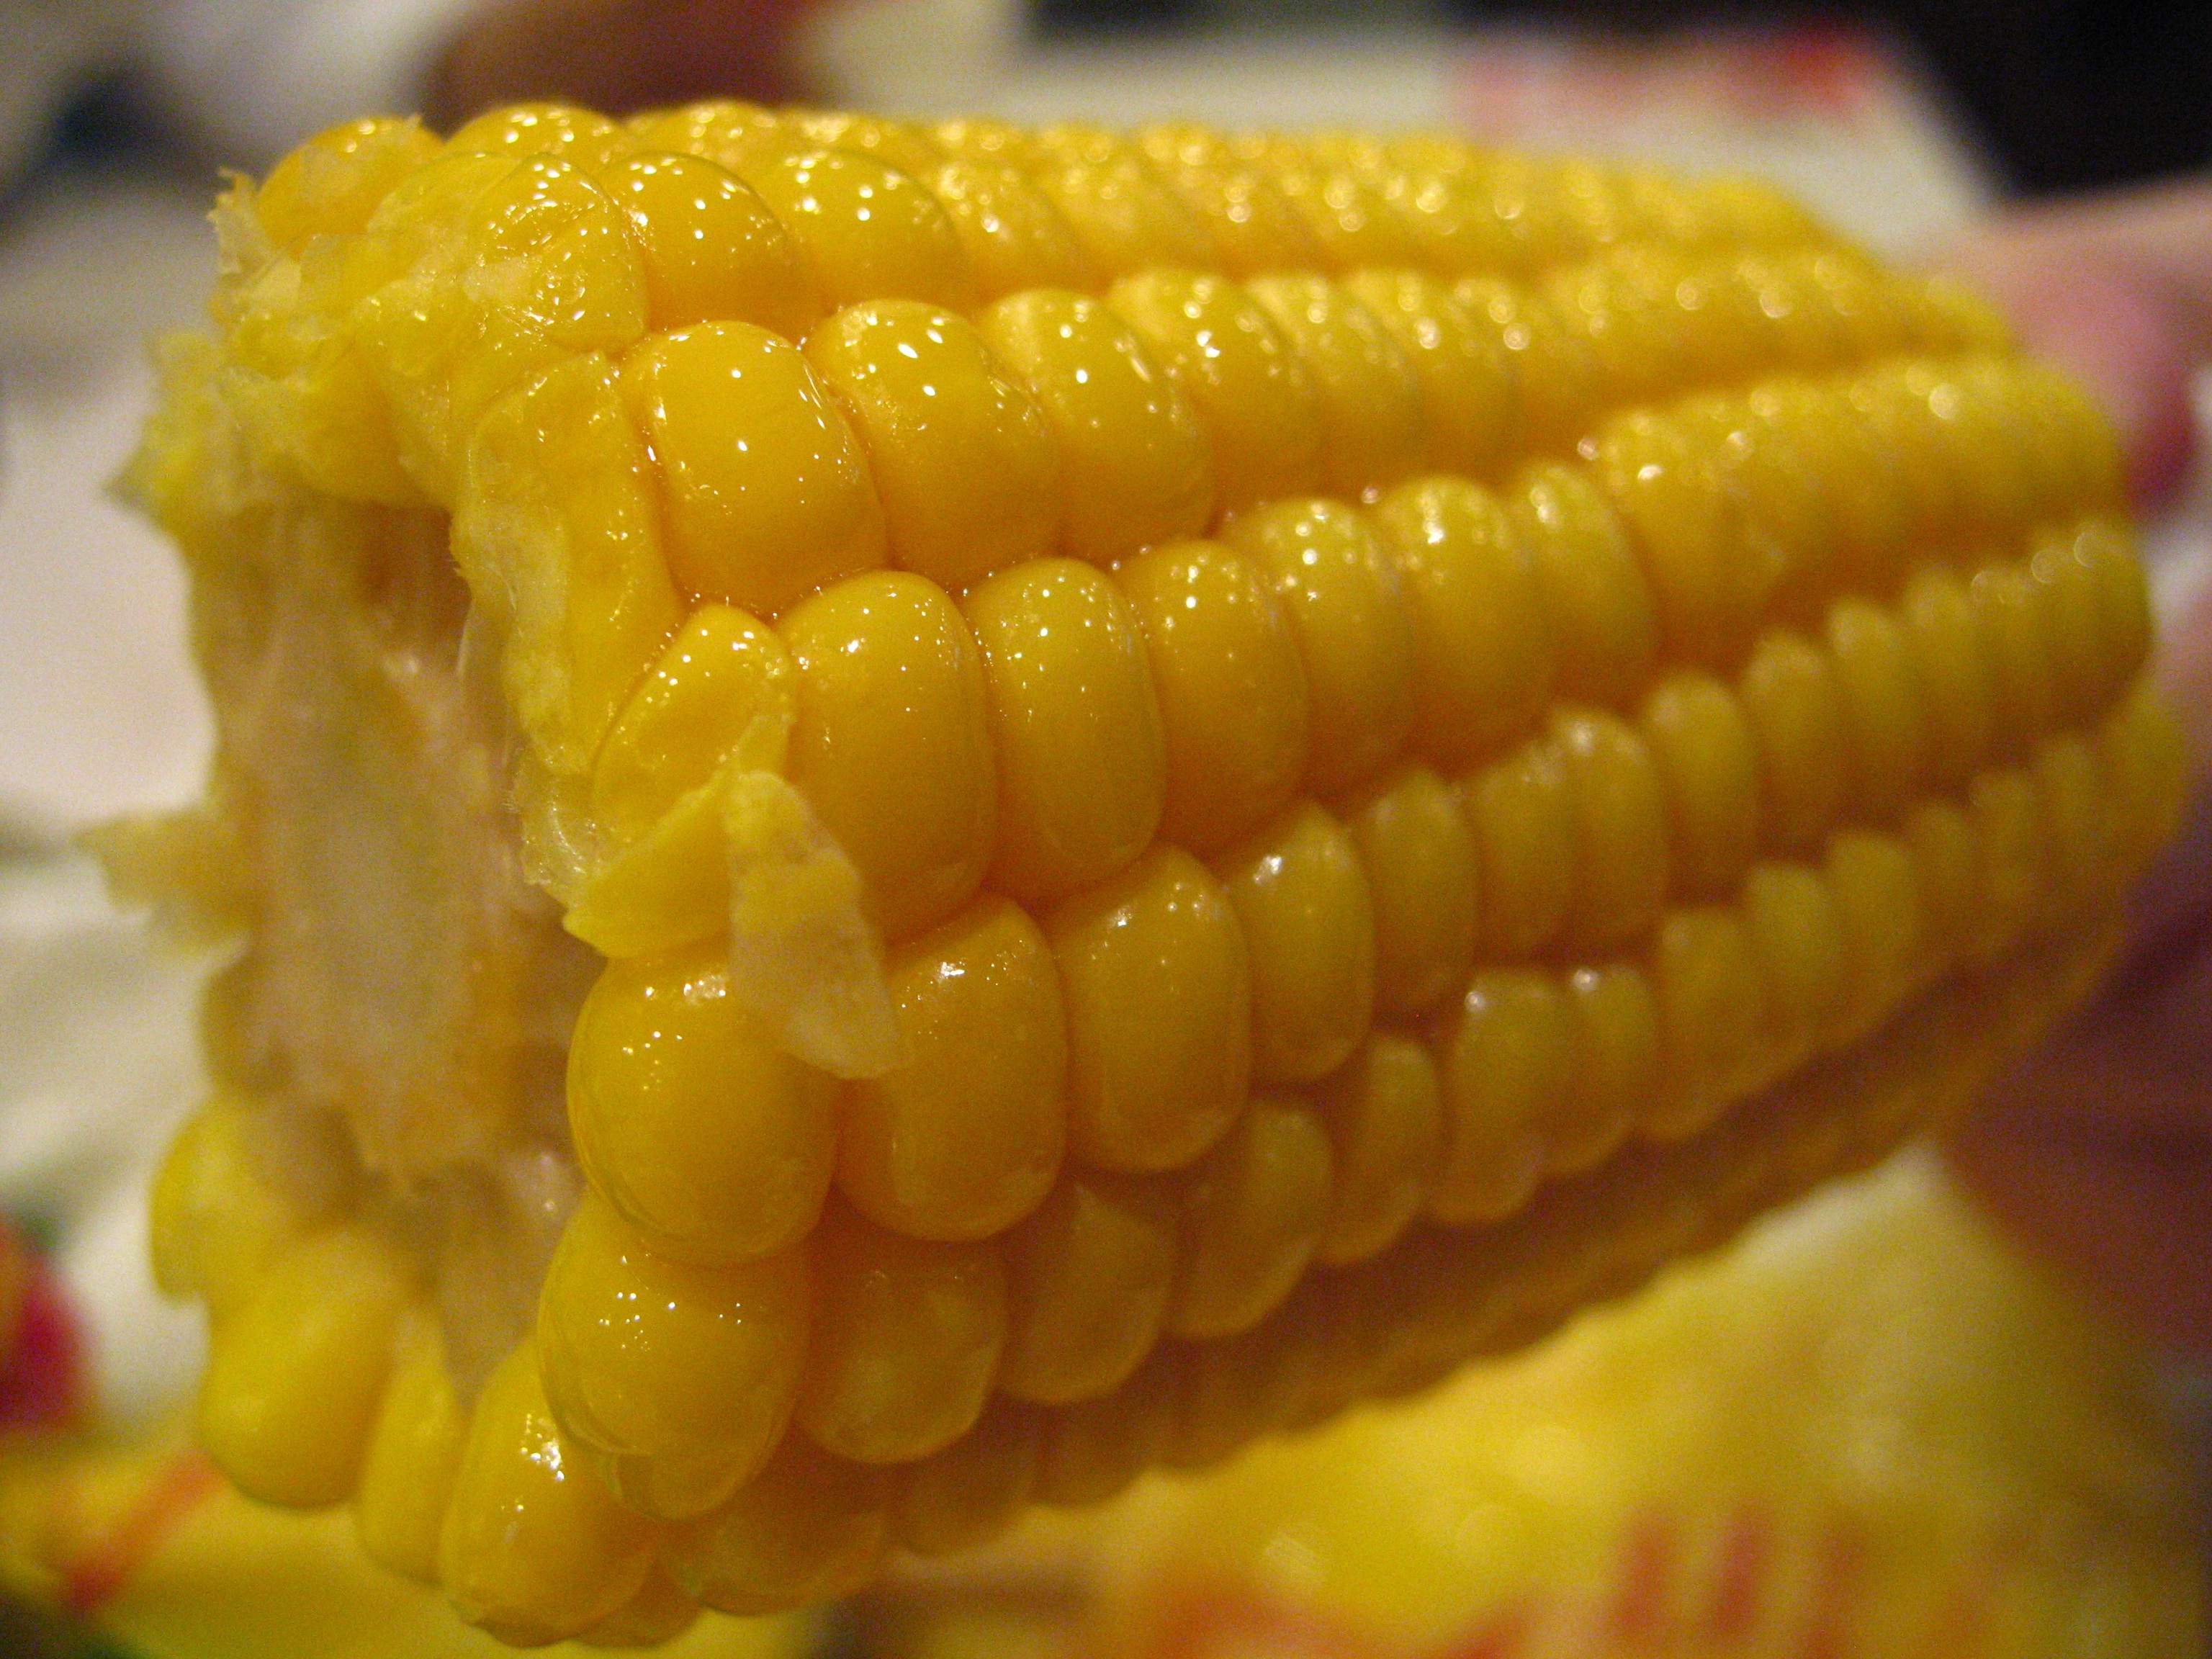
plant, fruit, dish, food, produce, corn, yellow, cuisine, sweet corn, vegetarian food, maize, corn on the cob, corn kernels, commodity, side dish, food grain, kfc corn